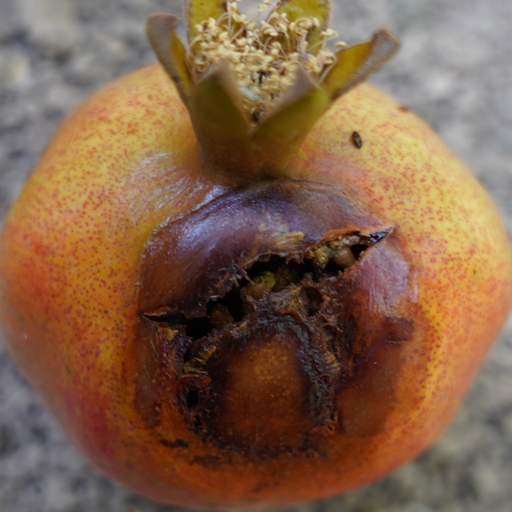
Label: Ectomyelois ceratoniae